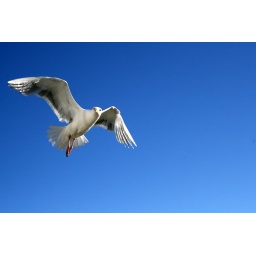
Feeding birds off the balcony of our hotel in Oregon. This one was staring me down.